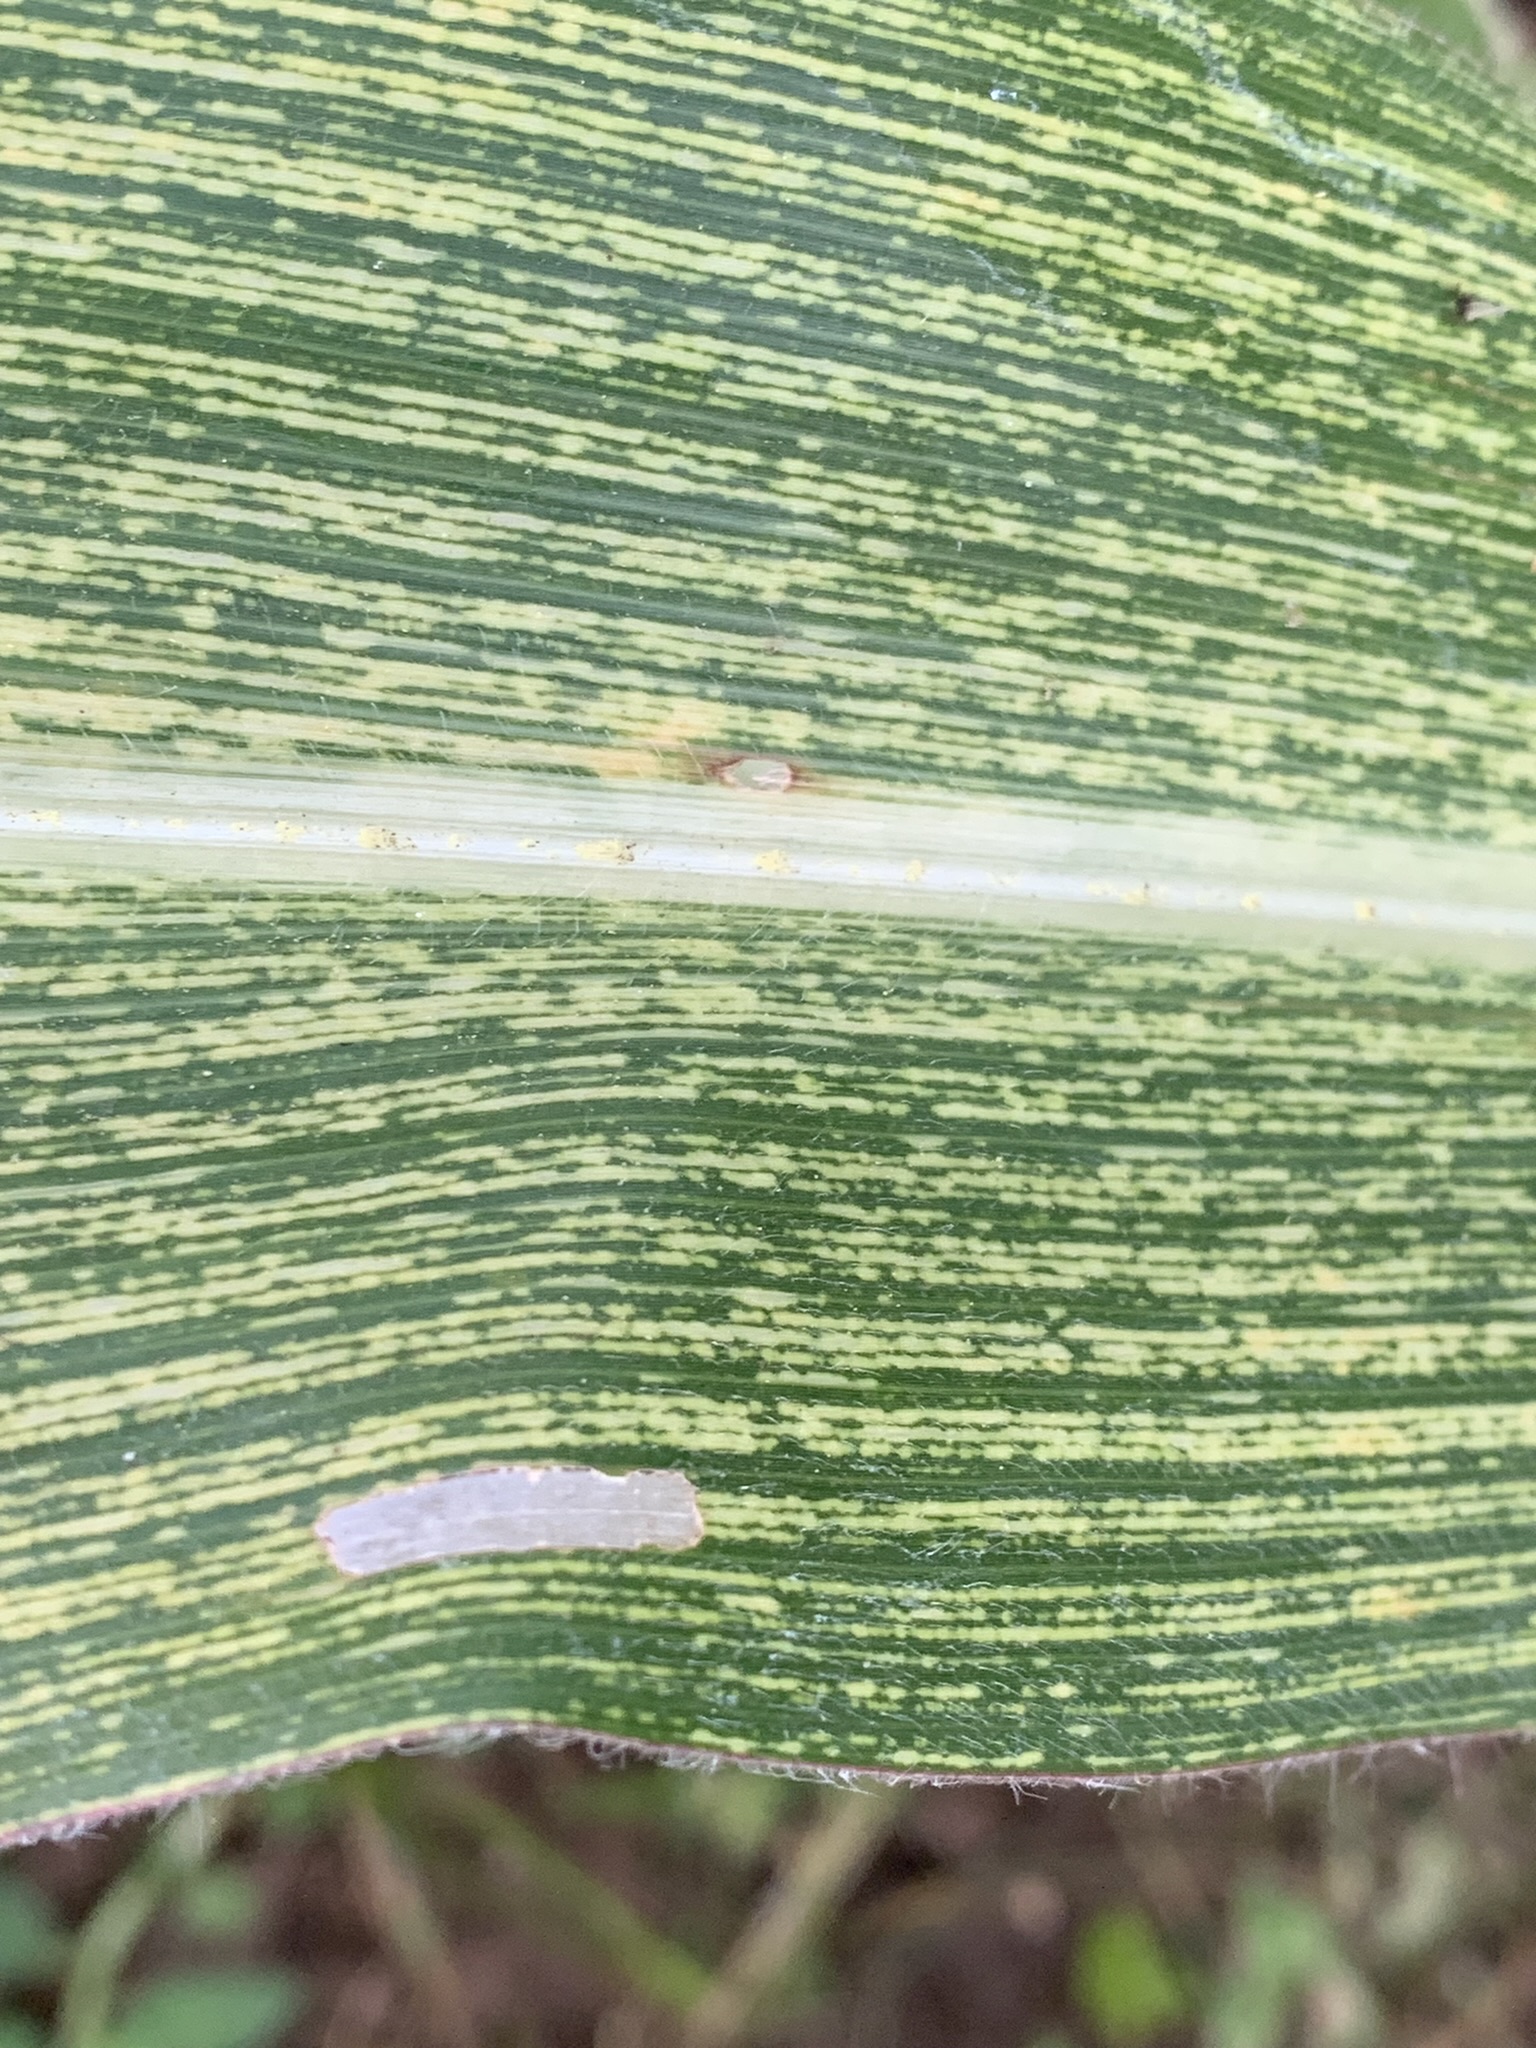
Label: MSV